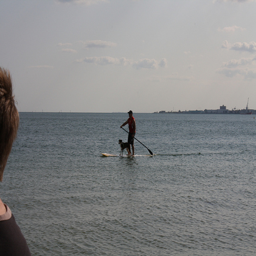
A man and a dog on a stand up paddleboard in the water.
A man and dog on a surfboard in the ocean waters
there is a man and a dog on a surf board in the water
A man is standing on a surf board with a dog.
A stand up board with paddler and his dog on calm water